Xiang Shouzhi

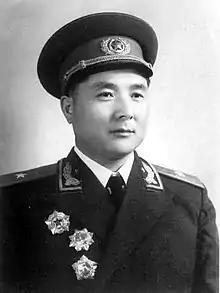
Xiang Shouzhi in 1955

Xiang Shouzhi (November 28, 1917 – September 2, 2017) was a Chinese general and revolutionist. He was promoted to the rank of major general ("shao jiang") in 1955 and general (Shang jiang) in 1988. He was a member of the 11th National Congress of the Chinese Communist Party and the 12th CCP Central Committee.